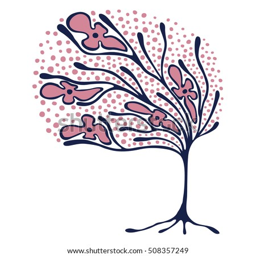
vector hand drawn illustration , decorative ornamental stylized tree .